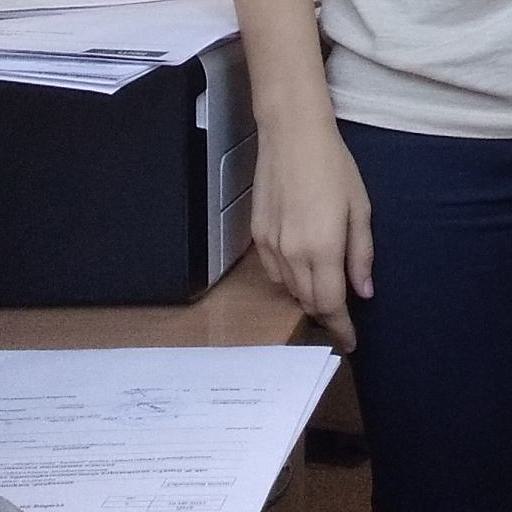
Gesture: no_gesture